Aston Norwood Gardens

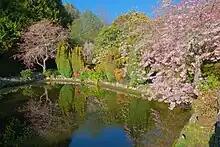
Cherry blossom trees next to top pond

Aston Norwood Gardens is a private garden and function centre/wedding venue north of Upper Hutt, New Zealand. It is accessible to the public for a fee and is most known for its cherry blossom trees.